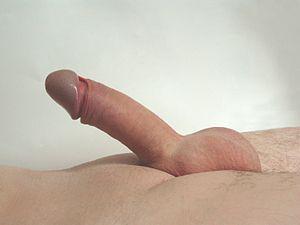
pénis en érection